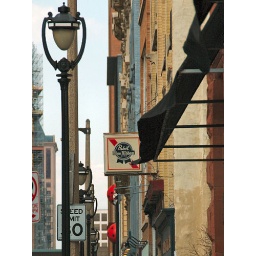
A Pabst sign above a bar located on Water St. in Milwaukee, WI.